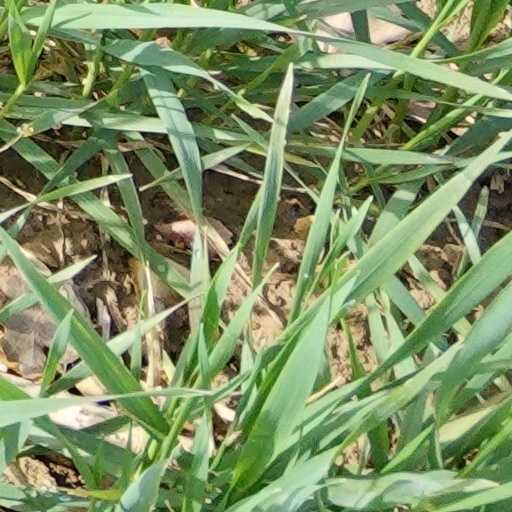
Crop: wheat